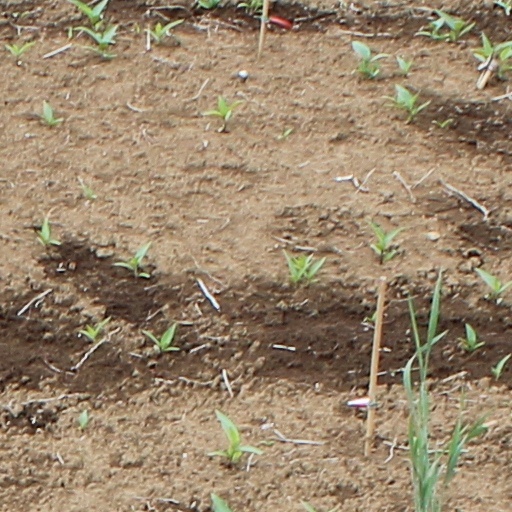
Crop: wheat